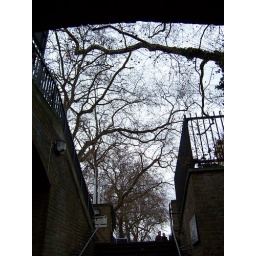
The bare winter trees outside the Natural History Museum in South Kensington.